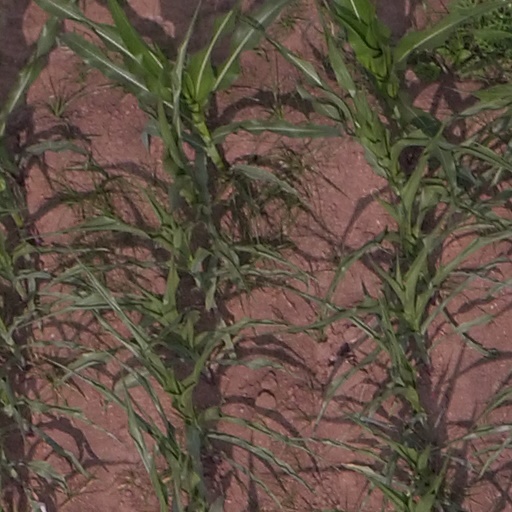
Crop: maize; corn